Surf (video game)

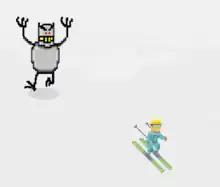
In the skiing theme, the player is chased by the Abominable Snowman from "SkiFree".

In 2021, a limited-time only seasonal theme was added that changed the surfer to a skier on a snowy mountain as an homage to "SkiFree". The kraken normally in the game was also replaced by the Abominable Snowman (Yeti), also from "SkiFree".